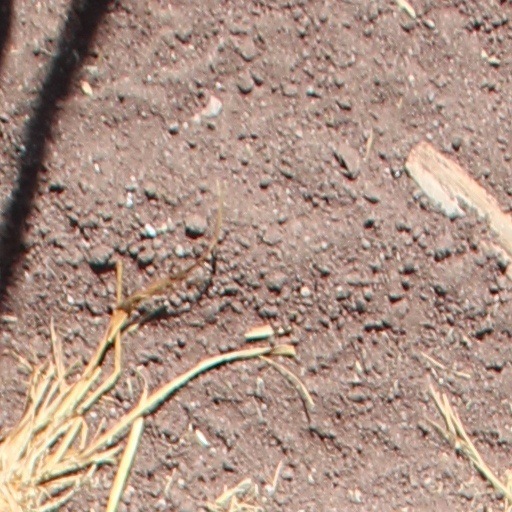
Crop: wheat